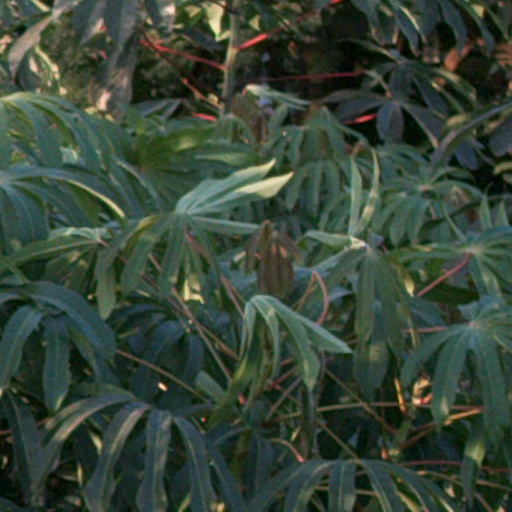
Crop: cassava